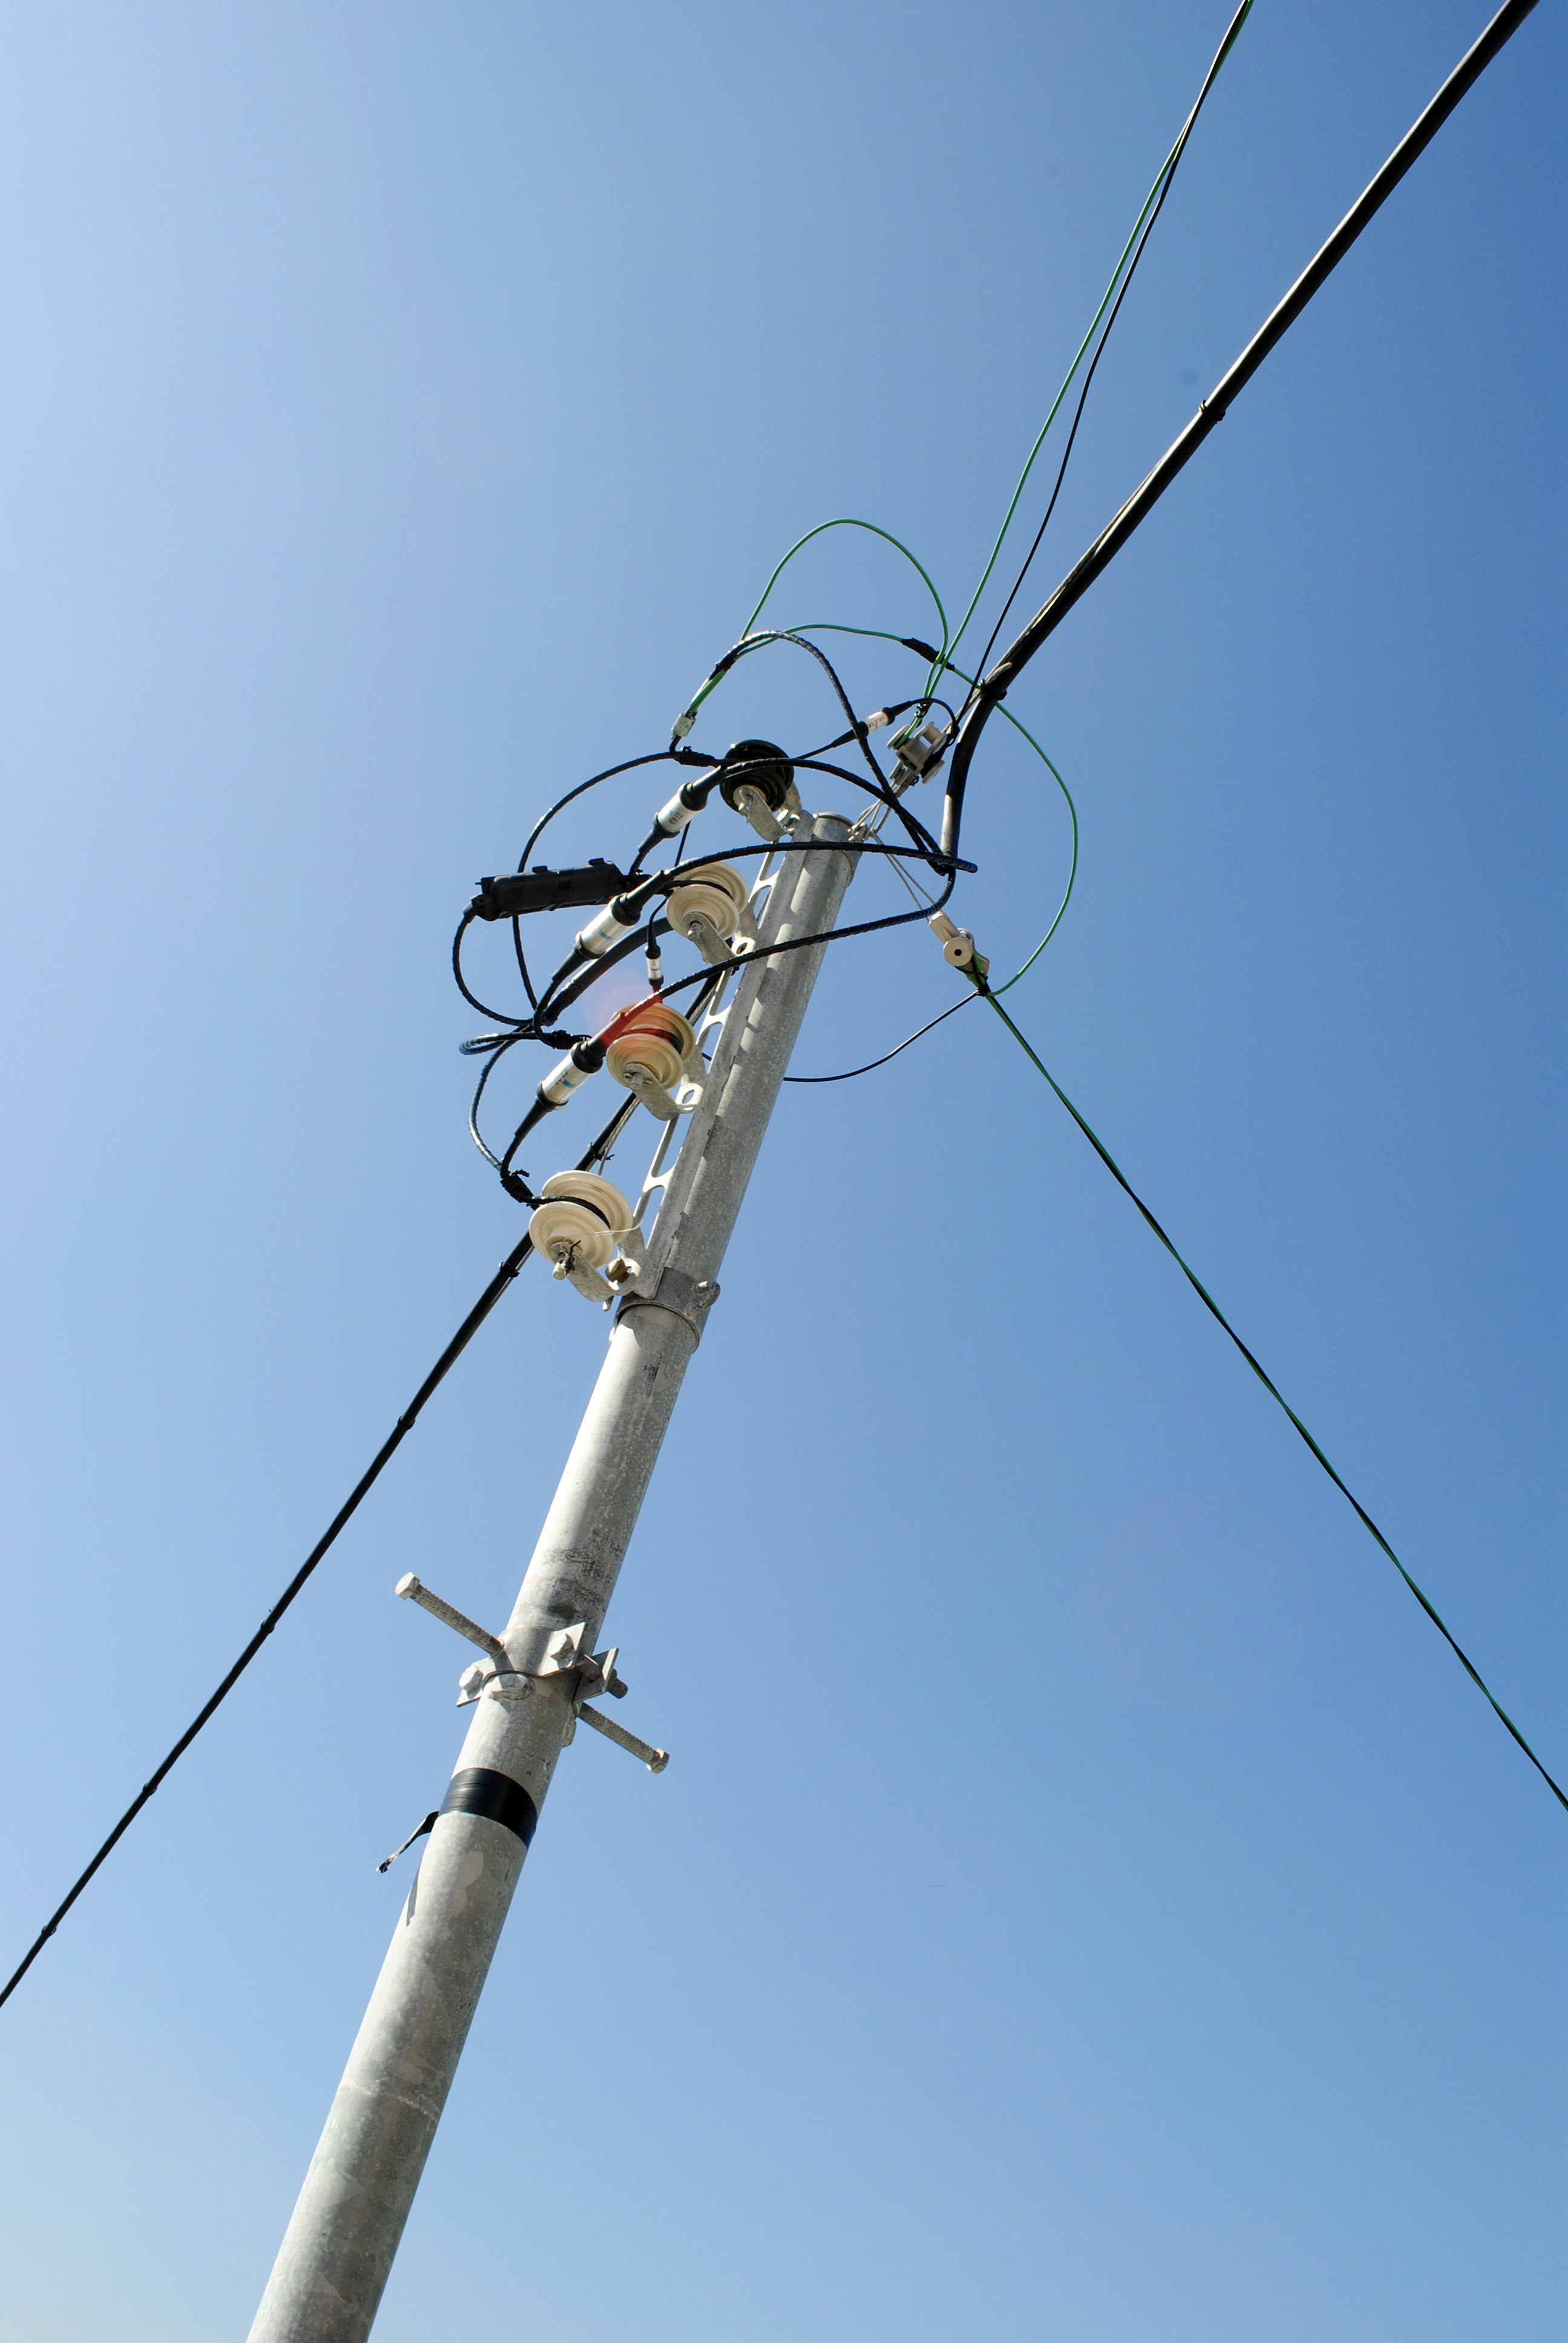
sky, technology, wind, antenna, line, tower, mast, blue, street light, electricity, lighting, energy, blue sky, light fixture, transmission tower, frontline, television antenna, electronic device, outdoor structure, electrical supply, electronics accessory, overhead power line, telephone poles